Xiyang Lou

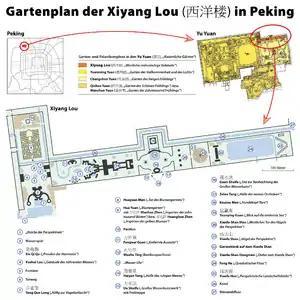
Map of the Xiyang Lou

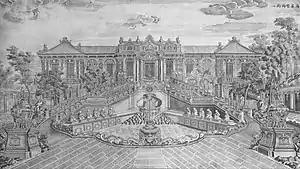
Haiyantang

Xiyang Lou, are ruins of 18th-century European-style imperial buildings on the grounds of the Old Summer Palace in Beijing, China. They are located in the northern part of the "Changchun Yuan" (Garden of Eternal Spring), one of the three gardens which once made up the Old Summer Palace, and cover an area of about 7 hectares.